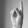
ASL letter: K